Auguste Hilarion Touret

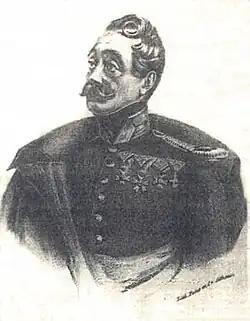
Colonel Auguste Hilarion Touret

In addition to the direct contribution to the war of liberation of Greece, historiography owes him a detailed list of Western Philhellenes, who participated in the war.